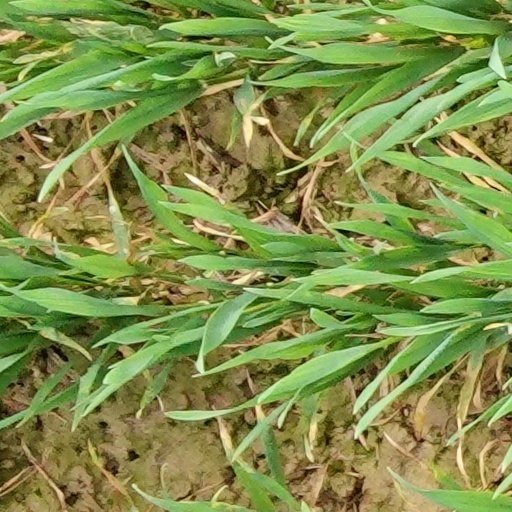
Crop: wheat